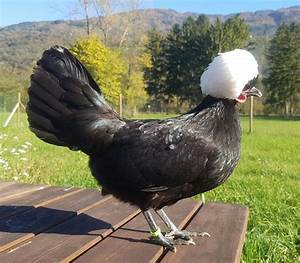
Label: gallina